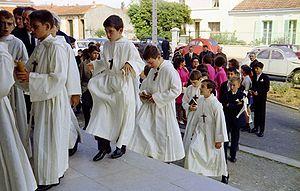
Entrée dans l'église d'enfants effectuant leur communion solennelle. Eglise Sainte Jeanne d'Arc à Fétilly, La Rochelle (France). Juin 1969.
Une profession de foi est la déclaration ouverte et publique d'une croyance ou d'une foi. Elle est individuelle, au contraire de la confession de foi.
La communion solennelle ou profession de foi ou grande communion est une cérémonie catholique qui s'adresse aux jeunes d'environ douze ans. La cérémonie peut se décomposer en une communion et un renouvellement des promesses de baptême appelé « profession de foi ».